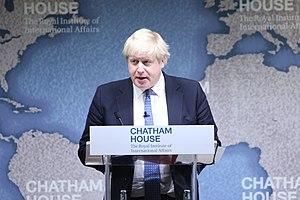
Boris Johnson [ˈbɒrɪs ˈd͡ʒɒnsən], né le 19 juin 1964 à New York, est un homme d'État britannique. Il est chef du Parti conservateur et Premier ministre du Royaume-Uni depuis juillet 2019.